A. K. 47 (1999 film)

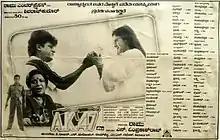
Poster of Kannada version

A. K. 47 is an Indian action film directed by Om Prakash Rao and produced by Ramu. The film, which was the first film to use DTS in Kannada cinema, stars Shiva Rajkumar, alongside Chandni, Om Puri and Girish Karnad. The music was composed by Hamsalekha, while cinematography and editing were handled by P. Rajan and S. Manohar respectively. The film was simultaneously made in Kannada and Telugu with P. Sai Kumar playing Shiva Rajkumar's role in Telugu version.